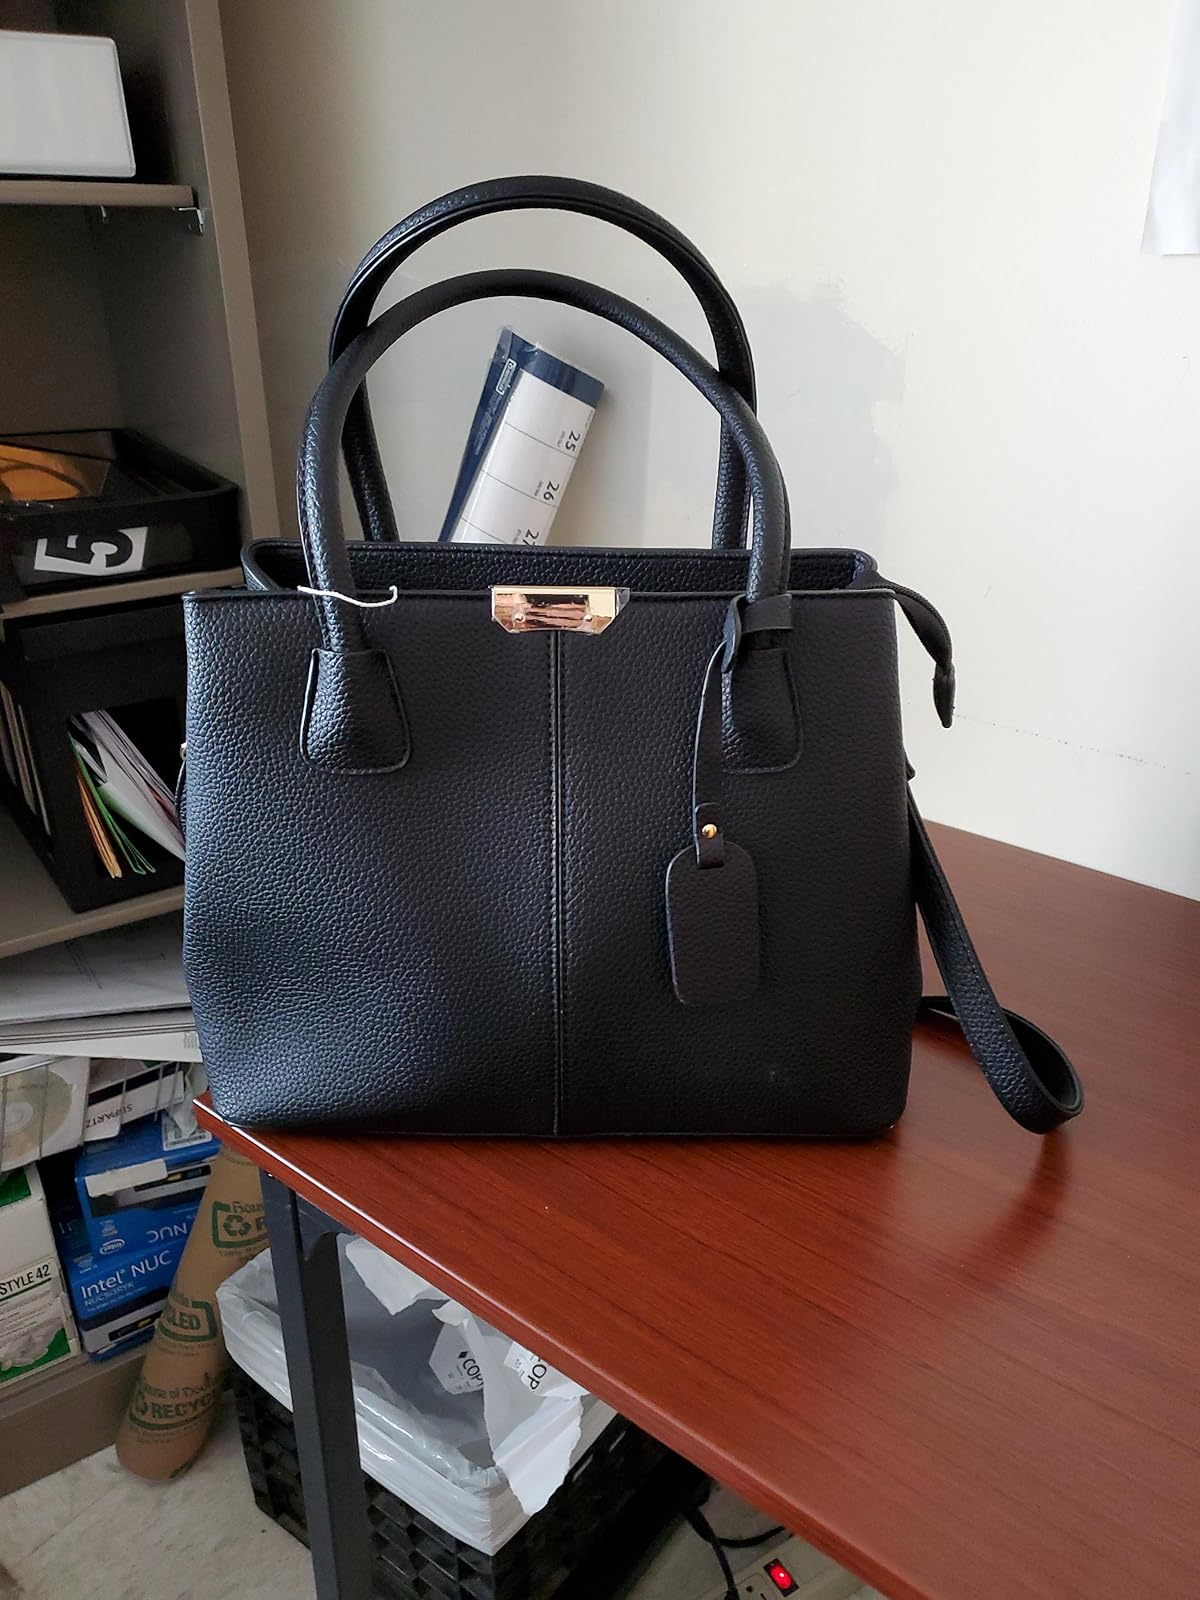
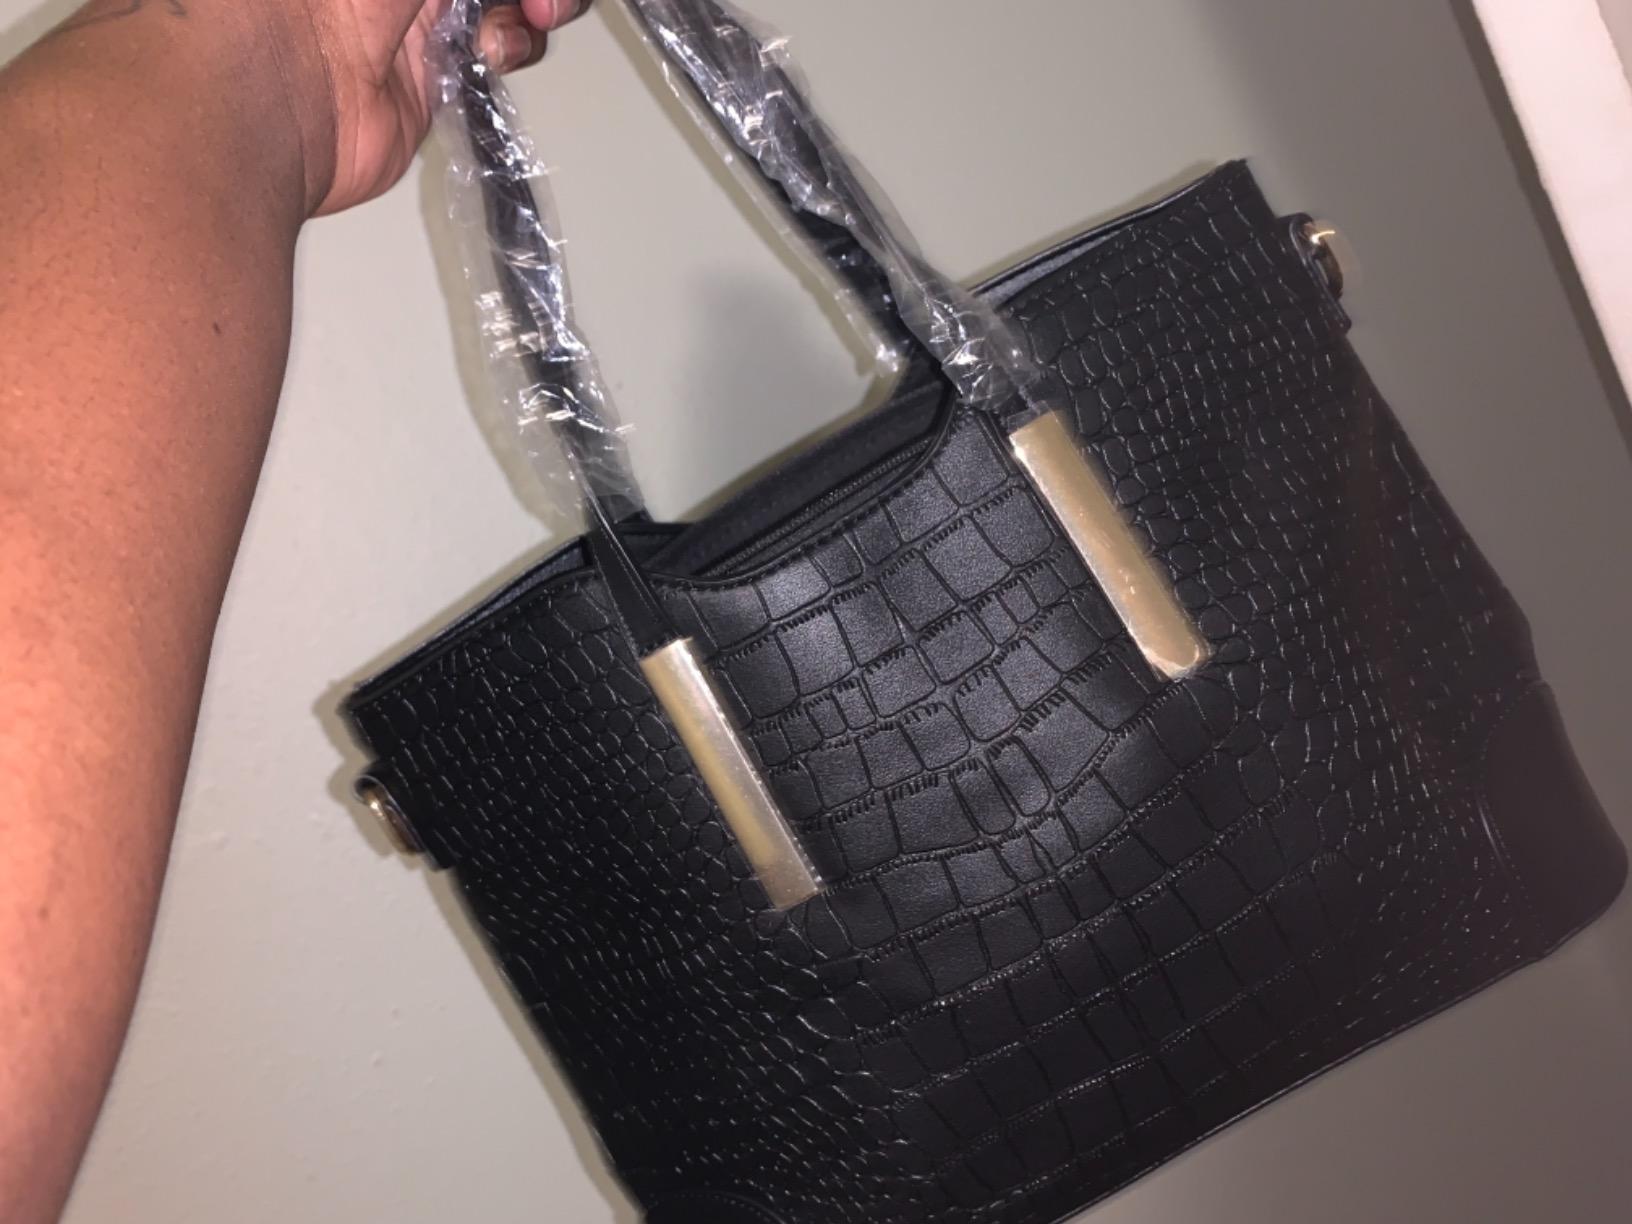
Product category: accessories_handbag
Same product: no